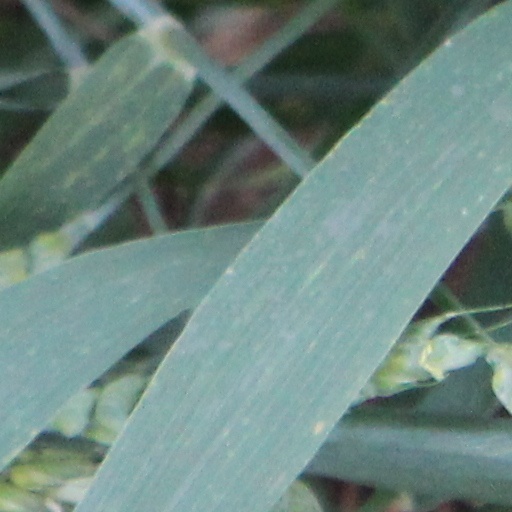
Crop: wheat